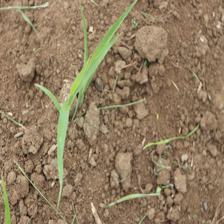
Label: Sorghum